Hook–Powell–Moorman Farm

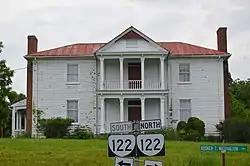
Front of the house

Hook–Powell–Moorman Farm is a historic farm complex and national historic district located near Hales Ford, Franklin County, Virginia. It encompasses three contributing buildings and 10 contributing sites. The buildings are the Greek Revival-style farmhouse (c. 1855); a one-story frame building with Georgian detailing identified as the John Hook Store (c. 1784); and the Dr. John A. Moorman Office (c. 1890). The sites are those of an ice house, carriage house, workshop, barn, outbuilding, original site of the store, a house, spring, ice pond, and road bed.